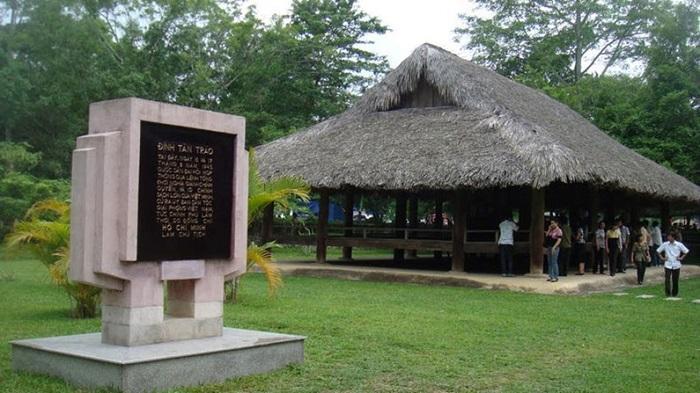
có một tấm bia màu đen xuất hiện ở trên bãi cỏ